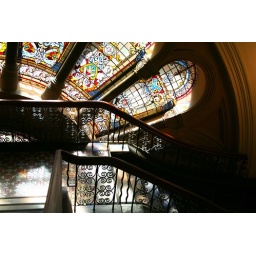
One of the stained glass windows and stairways in the Queen Victoria Building, Sydney, Australia.